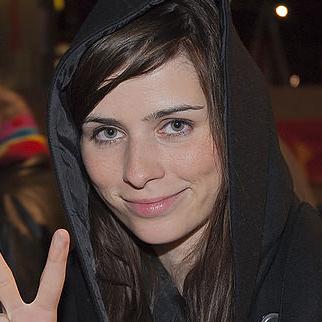
Age: 27